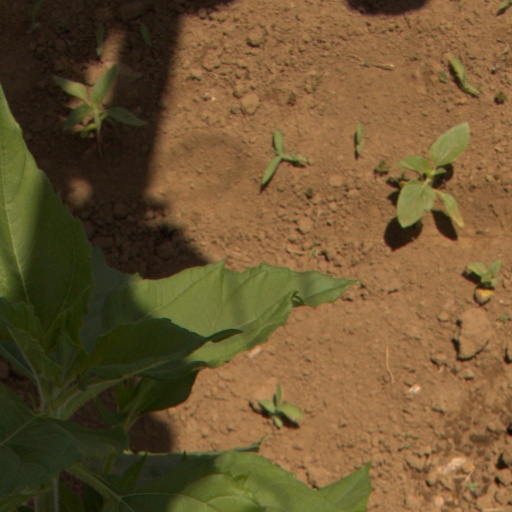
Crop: Jerusalem artichoke